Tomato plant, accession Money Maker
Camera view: vertical (180 deg); turntable rotation: 240 degrees
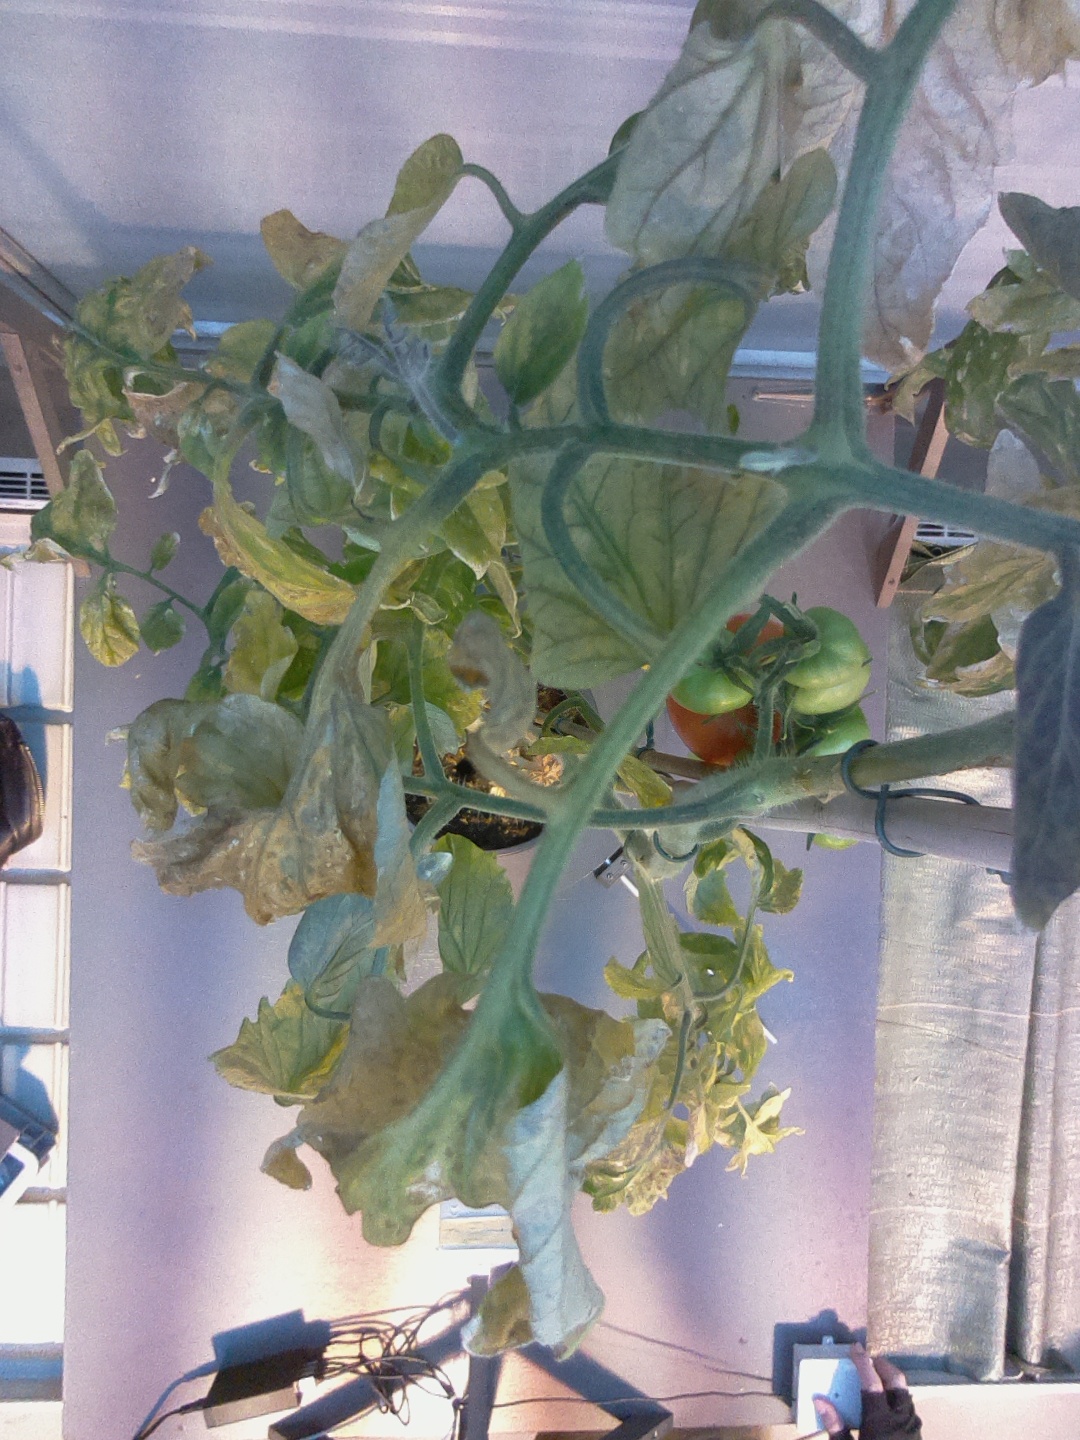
BBCH growth stage 81: 10%-20% of fruits show typical fully ripe color